Luther L. Bohanon

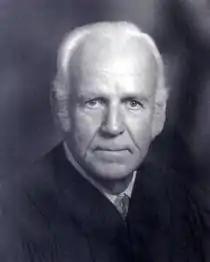

Luther Lee Bohanon (August 9, 1902 – July 18, 2003) was a United States district judge of the United States District Court for the Eastern District of Oklahoma, the United States District Court for the Northern District of Oklahoma and the United States District Court for the Western District of Oklahoma.